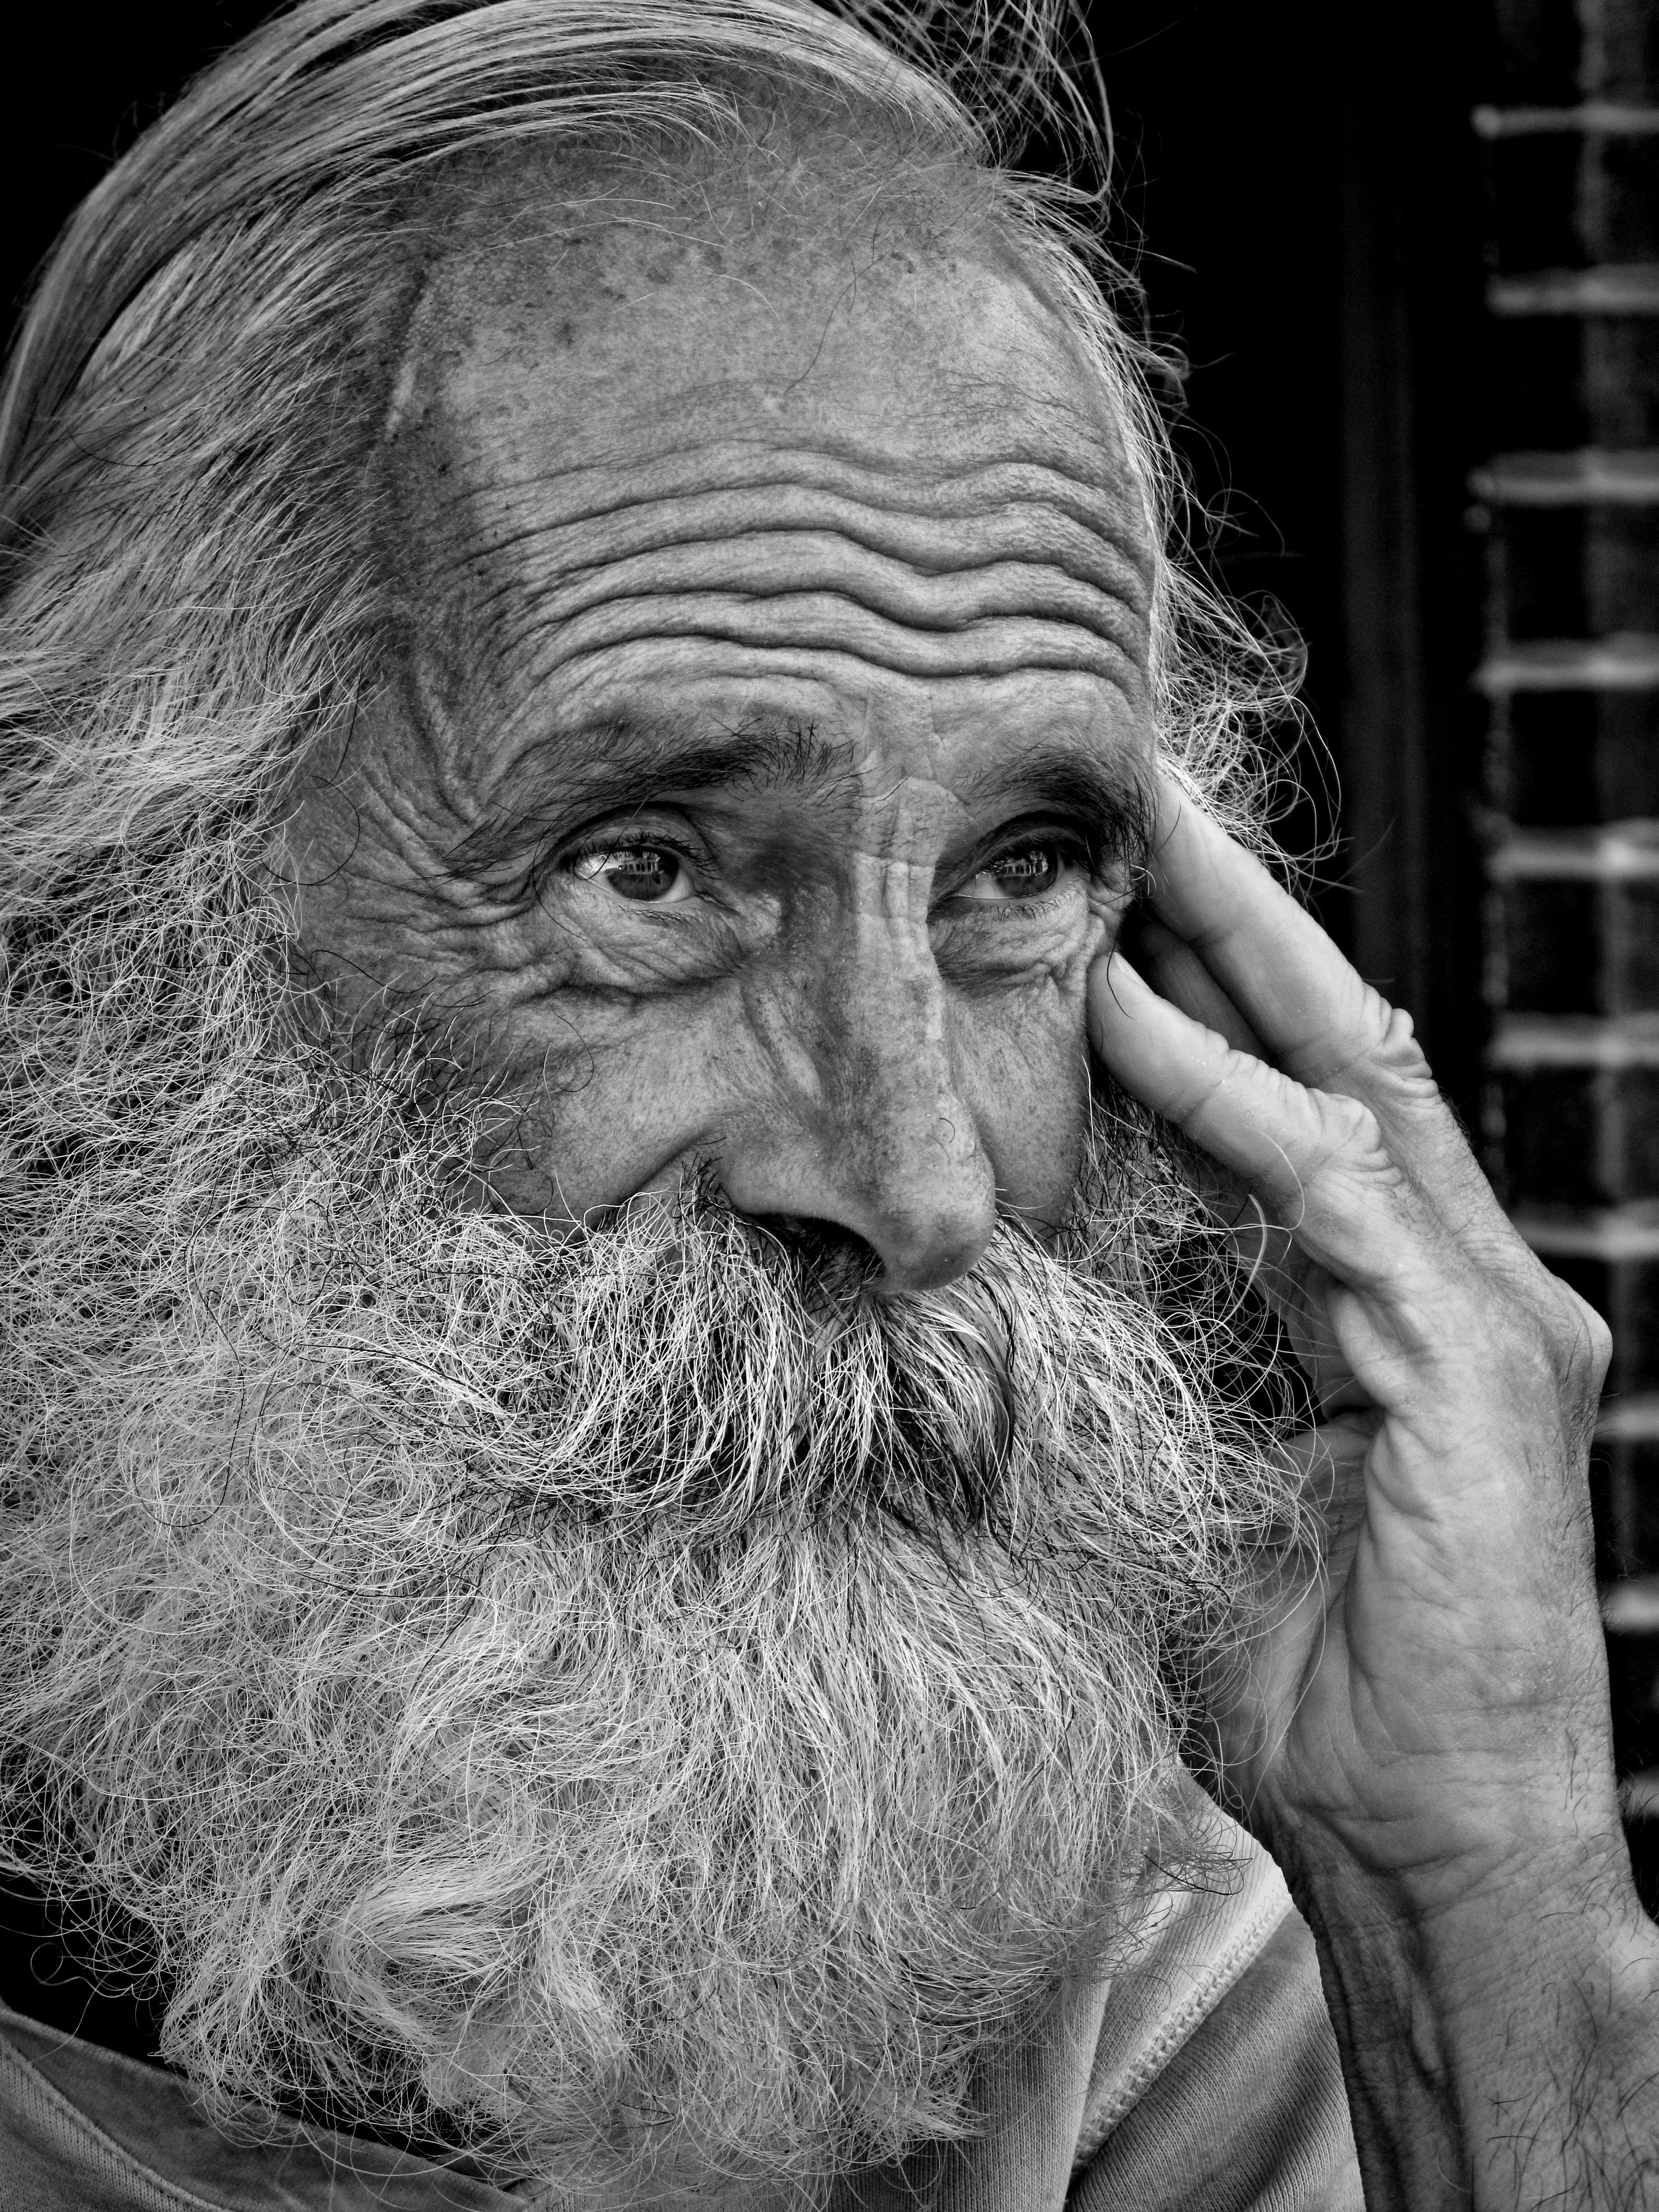
man, book, person, black and white, group, people, hair, photography, monument, male, statue, portrait, symbol, human, business, monochrome, lifestyle, beard, education, research, sculpture, art, literature, study, library, sketch, drawing, design, university, head, school, studying, learning, educational, information, wise, idea, college, academic, intelligence, wisdom, knowledge, monochrome photography, facial hair